1989 British Formula 3000 Championship Rd.5

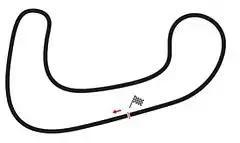
Layout of the Brands Hatch Indy Circuit (1976–1998)

The 5th round of the inaugural British Formula 3000 Championship, saw the series arrive back in Kent, for their second visit of the year to Brands Hatch, on 25 June.